Condensed matter physics

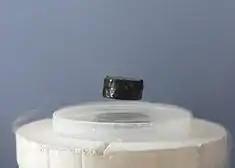
A magnet levitating above a high-temperature superconductor. Today some physicists are working to understand high-temperature superconductivity using the AdS/CFT correspondence.

The Sommerfeld model and spin models for ferromagnetism illustrated the successful application of quantum mechanics to condensed matter problems in the 1930s. However, there still were several unsolved problems, most notably the description of superconductivity and the Kondo effect. After World War II, several ideas from quantum field theory were applied to condensed matter problems. These included recognition of collective excitation modes of solids and the important notion of a quasiparticle. Soviet physicist Lev Landau used the idea for the Fermi liquid theory wherein low energy properties of interacting fermion systems were given in terms of what are now termed Landau-quasiparticles. Landau also developed a mean-field theory for continuous phase transitions, which described ordered phases as spontaneous breakdown of symmetry. The theory also introduced the notion of an order parameter to distinguish between ordered phases. Eventually in 1956, John Bardeen, Leon Cooper and Robert Schrieffer developed the so-called BCS theory of superconductivity, based on the discovery that arbitrarily small attraction between two electrons of opposite spin mediated by phonons in the lattice can give rise to a bound state called a Cooper pair.